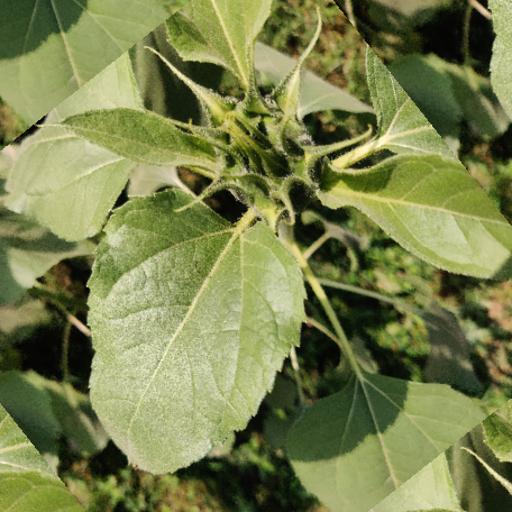
Label: Fresh_leaf